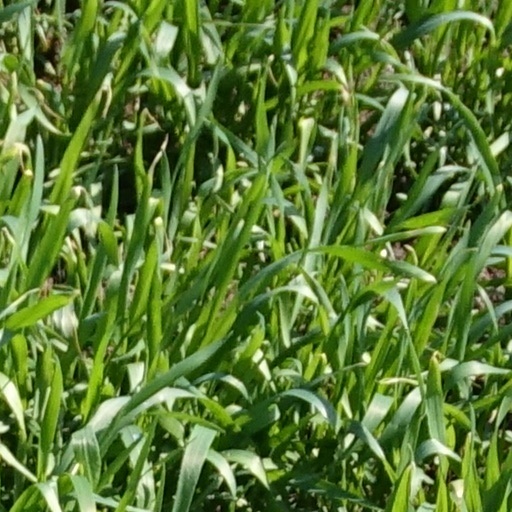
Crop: wheat